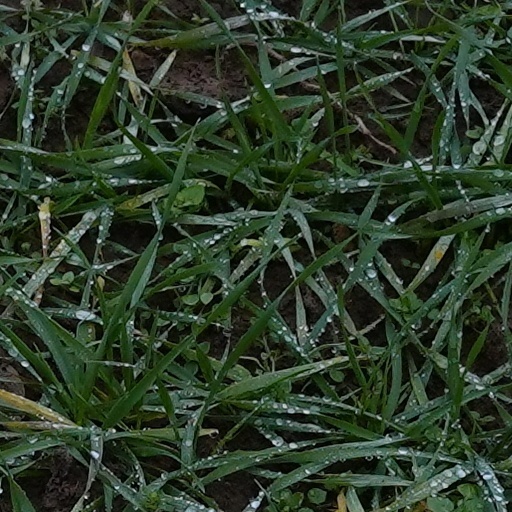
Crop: wheat